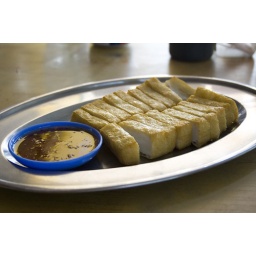
Delicious deep fried fish cake with chilli sauce. Taken at Hock Choon Kee coffee shop in Ulu Yam Lama.